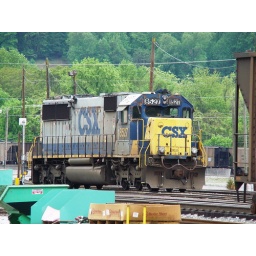
CSX EMD SD 50 locomotive # 8537, located in the railroad yard at Erwin, Tennessee, May 2009